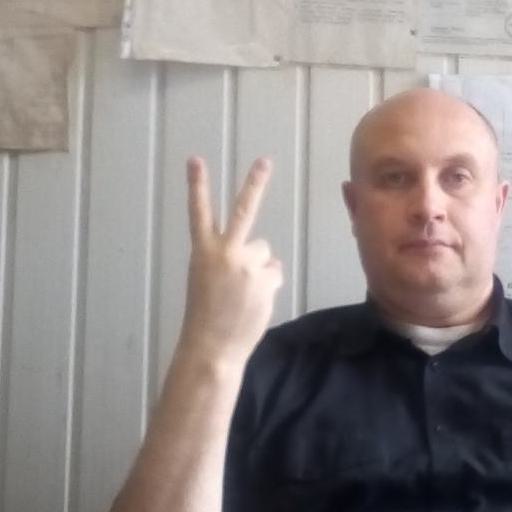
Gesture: peace_inverted